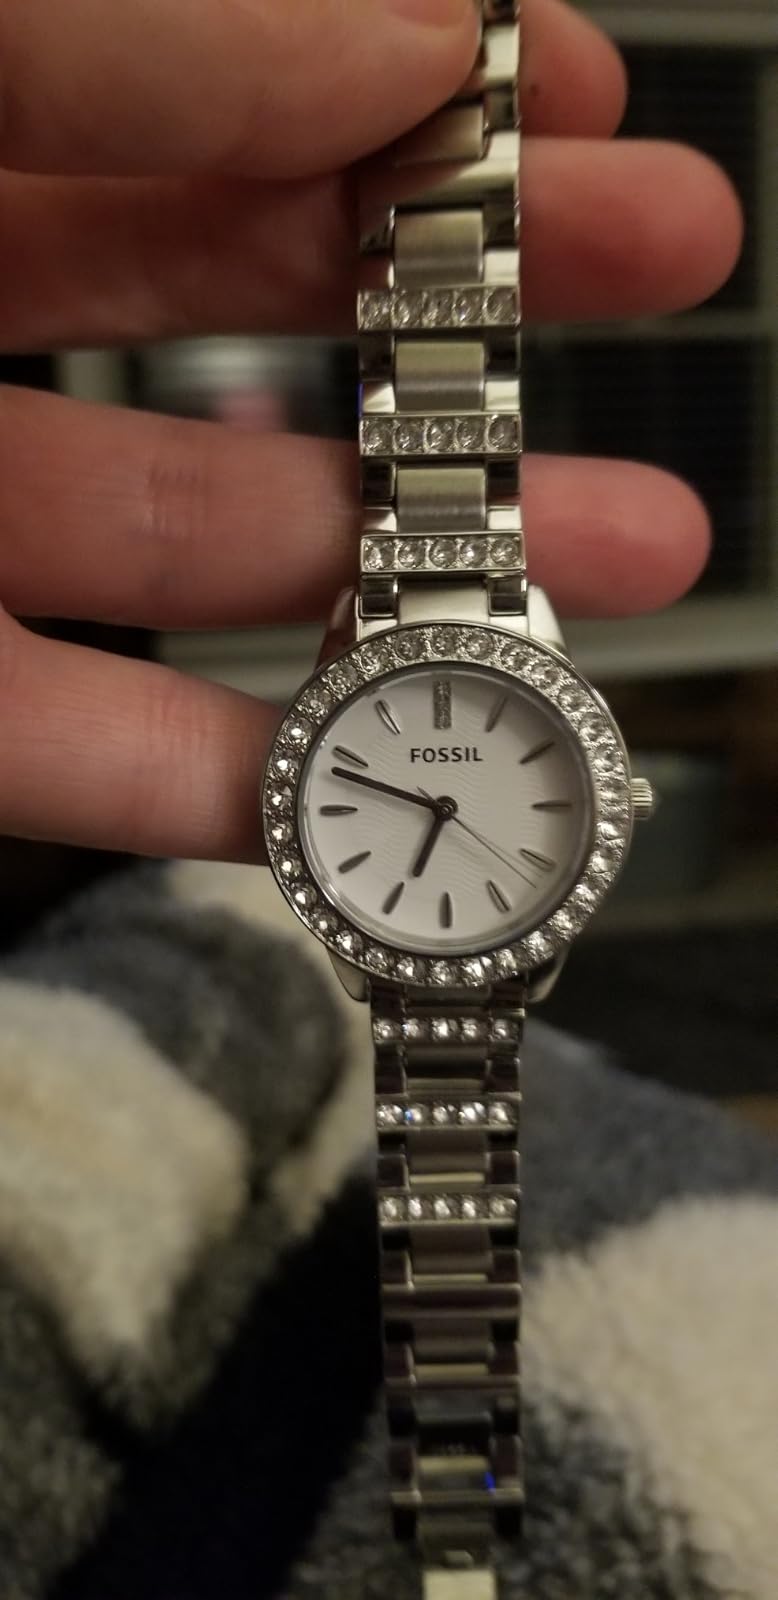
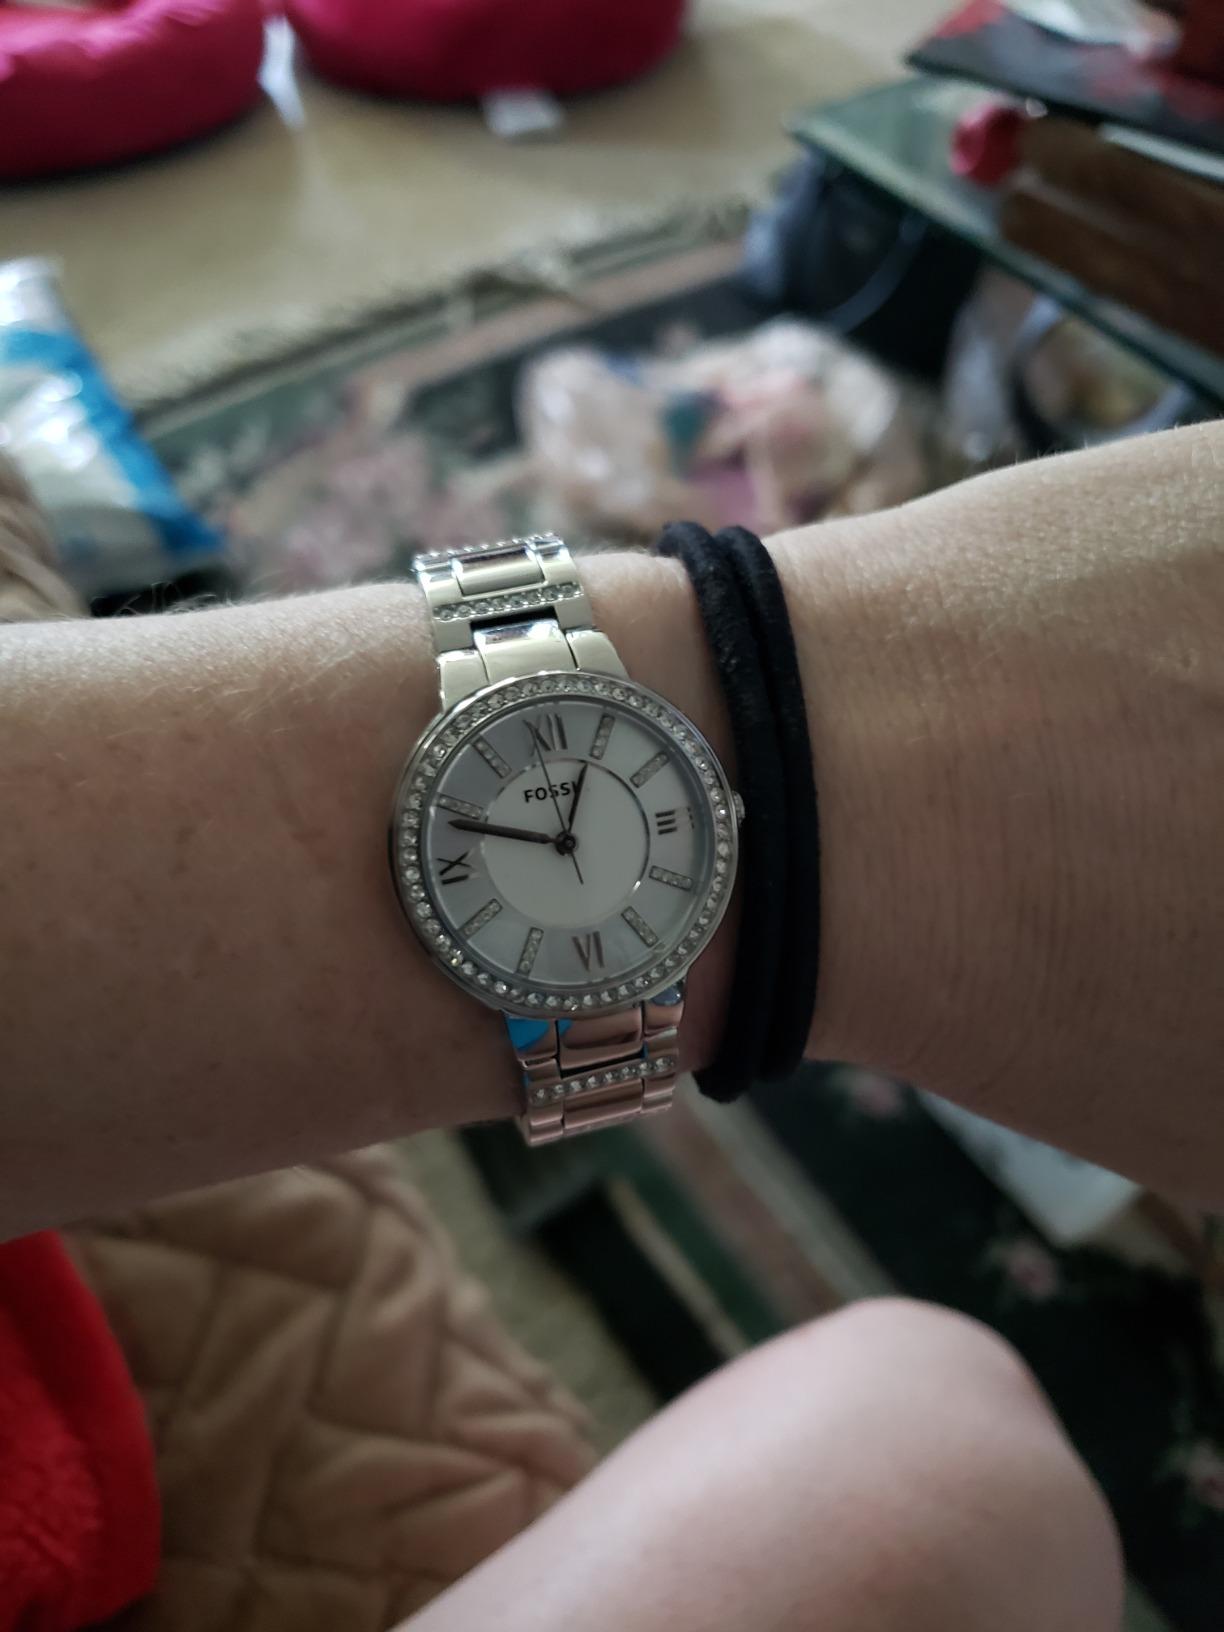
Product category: accessories_watch
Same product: no